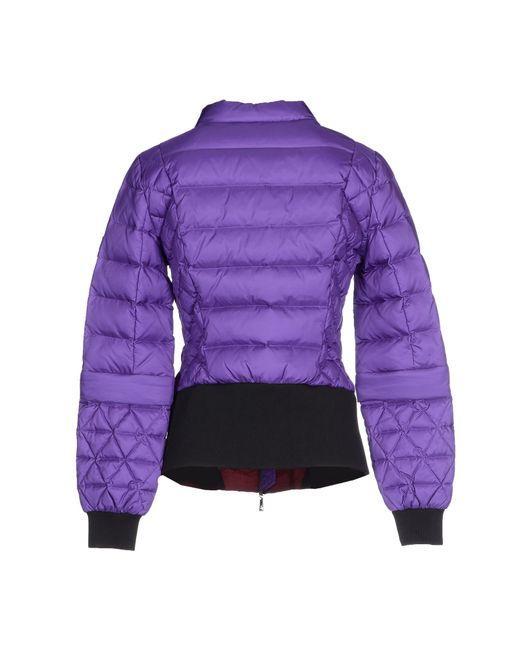
Damen Winter lila dicke Langarmjacke mit schwarzer Hand und Taille